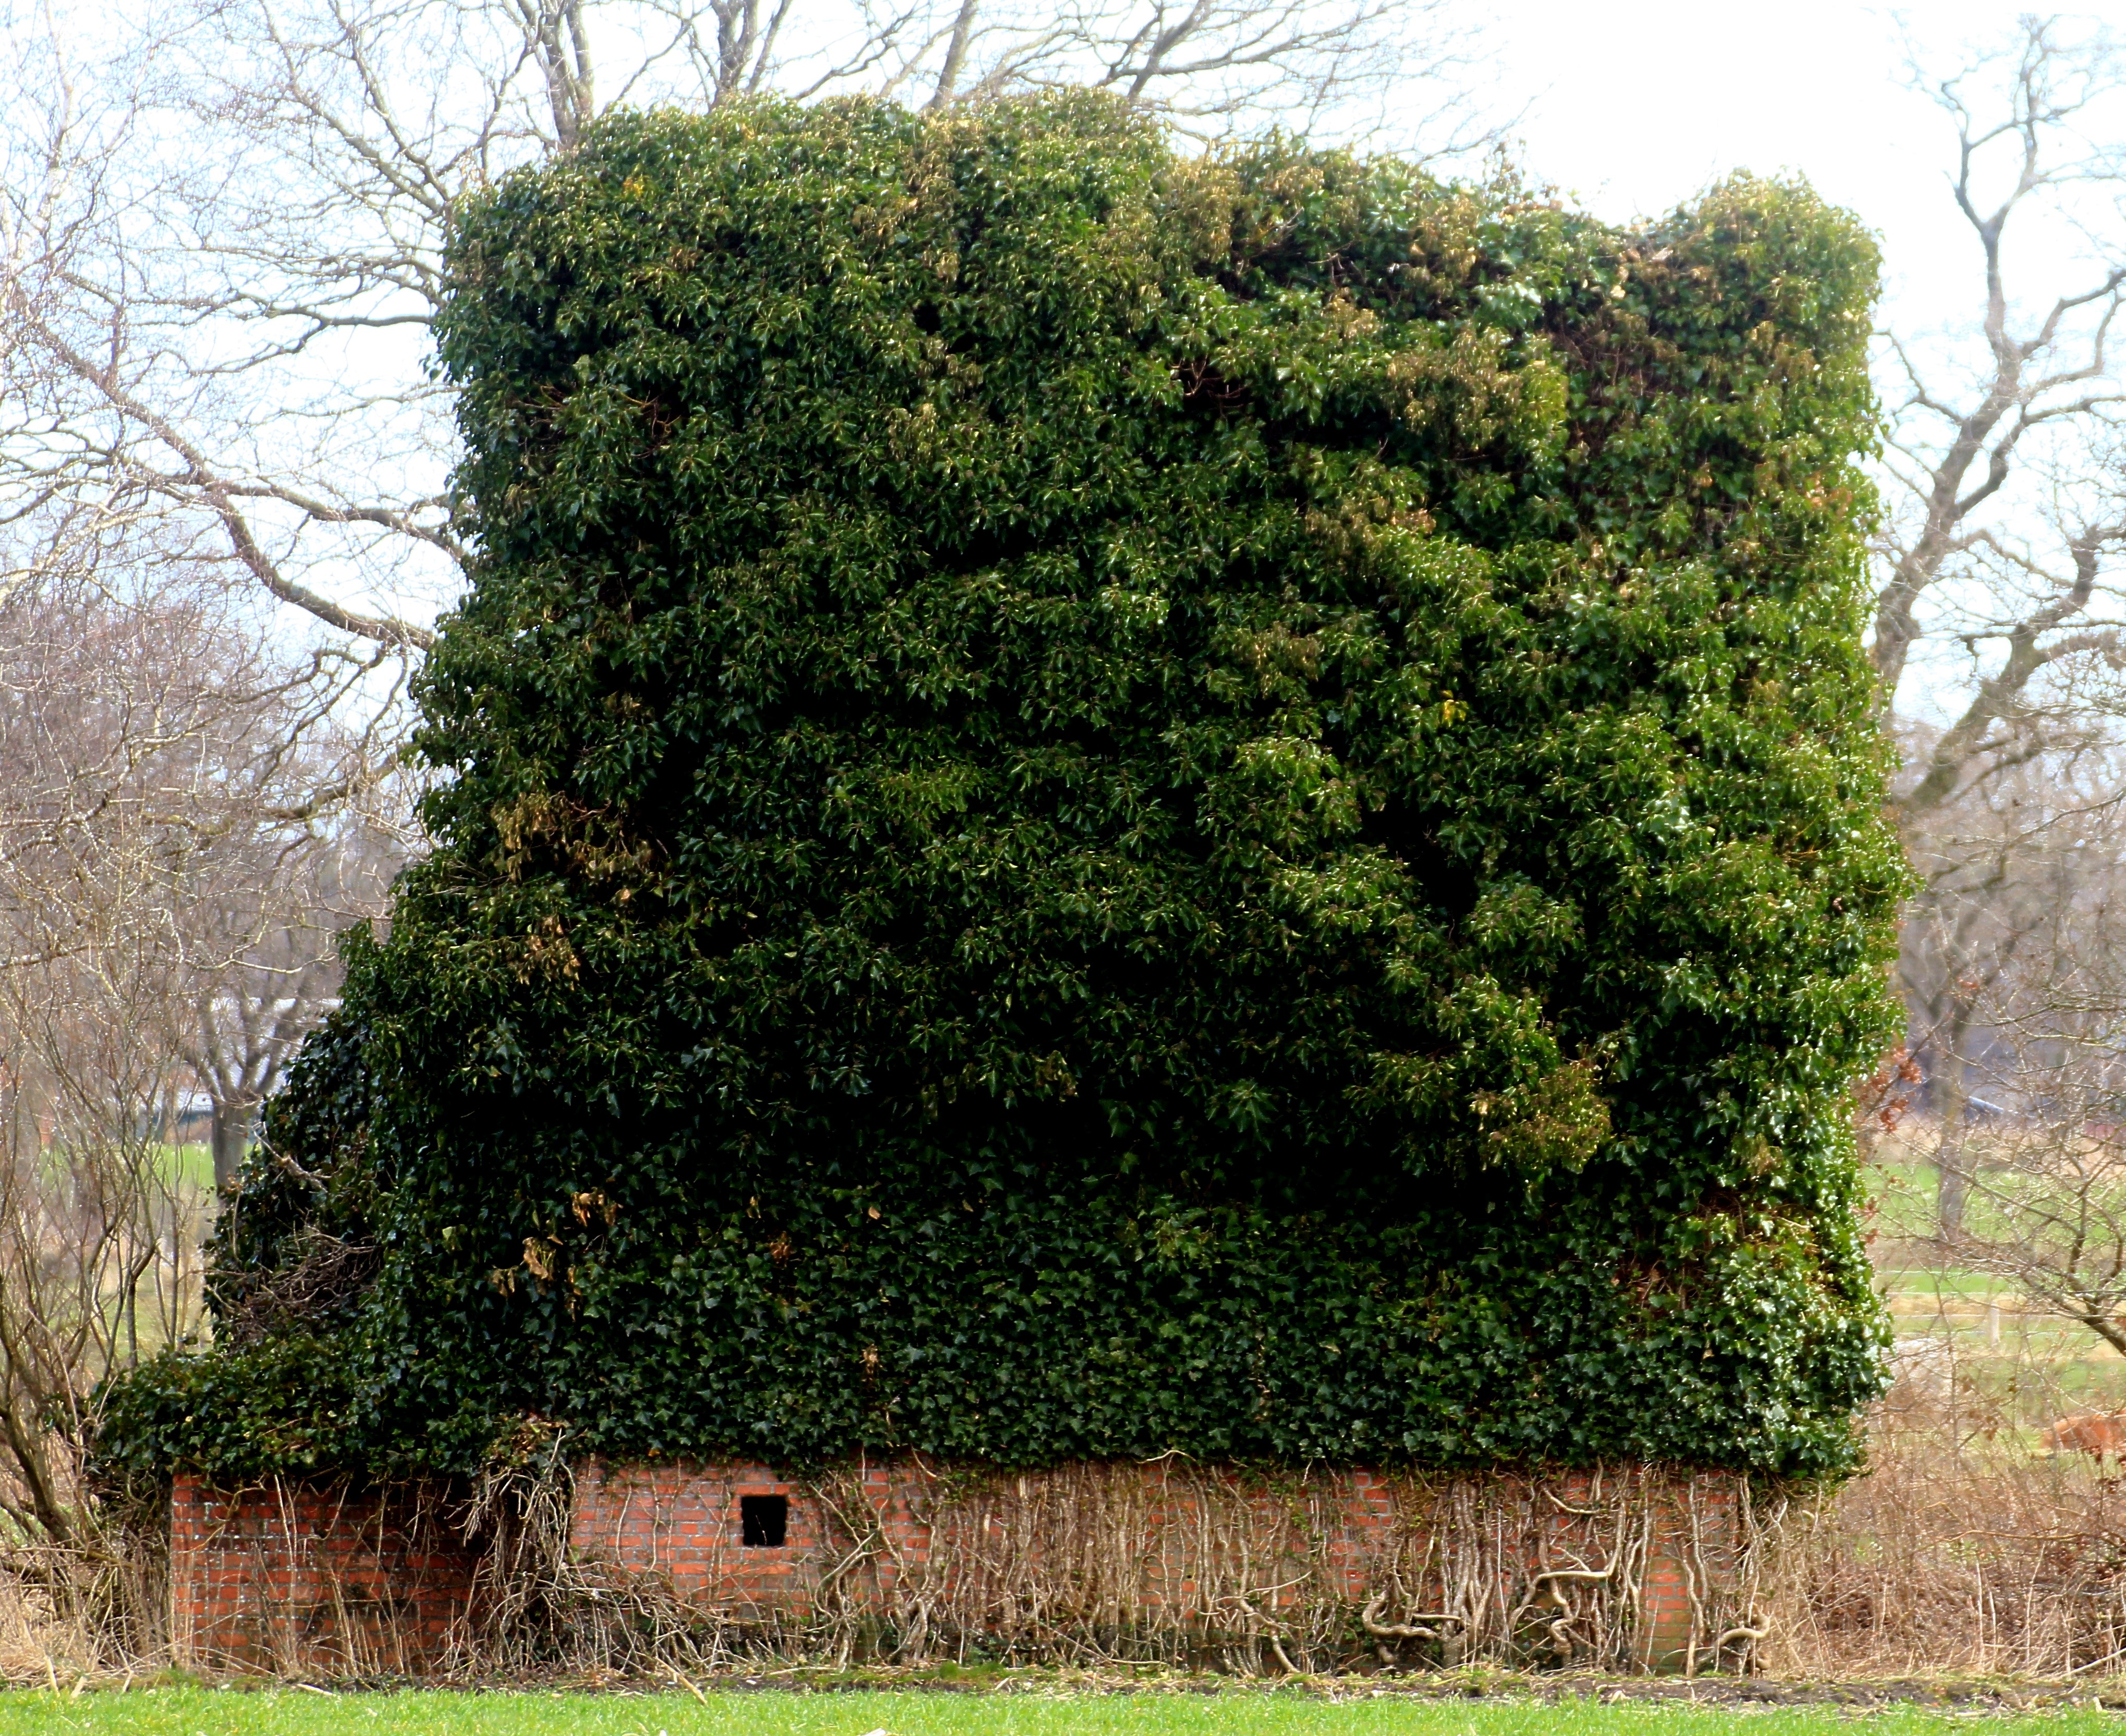
tree, plant, flower, building, old, home, overgrown, green, evergreen, shrub, deciduous, hedge, turfed, flowering plant, ingrowing, woody plant, land plant